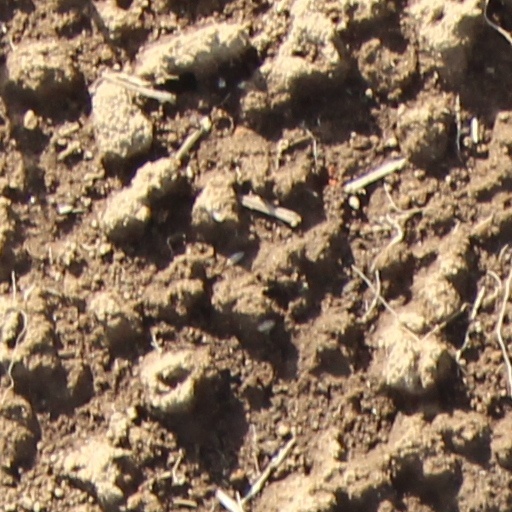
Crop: wheat